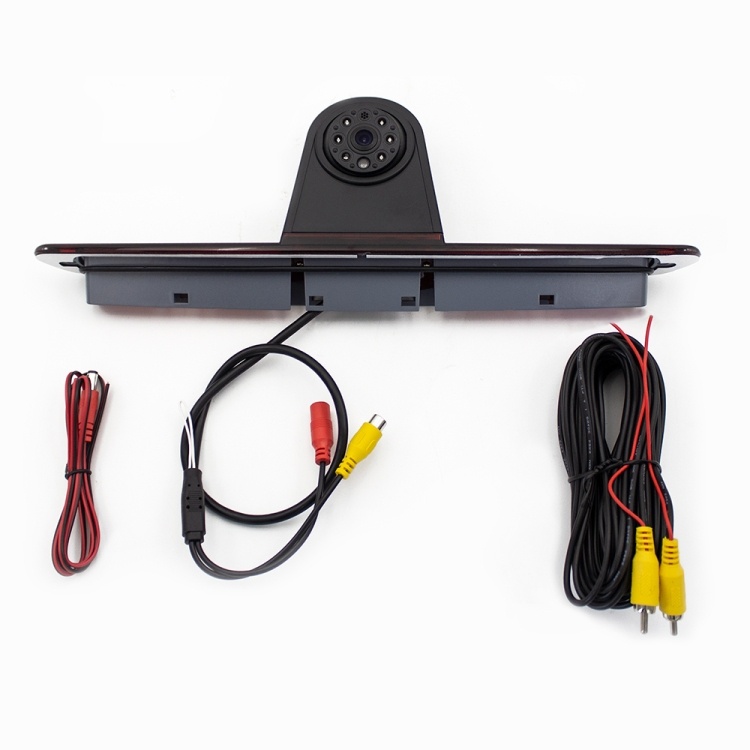
PZ461 Car Waterproof High Position Tail Light Brake Light View Camera for Mercedes Benz / Volkswagen
1. Sensor 1/4 PC7070 CMOS 2. Resolution: 720(H) x 480(V) 3. TV line: 480TVL 4. Lens: Waterproof: IP67 5. View angle: 170 degree 6. Power voltage: 12V 7. Operation Temp.: -30~+80 degree Celsius 8. Mini Lumination: 0 Lux (IR x 8) 9. Dynamic track function of gyroscope 10. Fits for Mercedes Sprinter / Volkswagen Crafter 2007-2019.
Brand: GarSupply
Category: Vehicles & Parts > Vehicle Parts & Accessories > Motor Vehicle Electronics > Motor Vehicle Parking Cameras > Backup Cameras